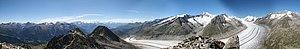
Glacier d'Aletsch, panorama vu du sommet de l'Eggishorn, Valais, Suisse Русский: Алечский ледник, панорама со стороны вершины Эггисхорн, Вале, Швейцария
Le glacier d'Aletsch est le plus grand glacier des Alpes, situé dans le sud de la Suisse dans le canton du Valais. Il est entouré au nord par le massif de la Jungfrau, au sud par la vallée du Rhône avec laquelle le glacier communique via les gorges de la Massa, à l'est par le lac Märjelen et à l'ouest par l'Aletschhorn.
L'Eggishorn est un sommet des Alpes, en Suisse.
Une montagne est une forme topographique de relief positif, à la surface de planètes telluriques, et faisant partie d'un ensemble — une chaîne de montagnes — ou formant un relief isolé. Elle est caractérisée par son altitude et, plus généralement, par sa hauteur relative, voire par sa pente. Il n'existe toutefois pas de définition unique de ce qu'est une montagne, terme apparu entre le Xᵉ et le XIIᵉ siècle, et de nombreux régionalismes coexistent pour décrire les formes de relief. Elle peut désigner à la fois un sommet pentu et une simple élévation de terrain, comme une colline, aussi bien que le milieu dans son ensemble. Les montagnes prennent en effet des formes très diverses en fonction des processus qui mènent à leur orogenèse : des escarpements de marges continentales et rifts en domaine extensif, aux chaînes de collision et plissement, en passant par les phases de subduction créant des volcans de type explosif en arcs insulaires ou le long de cordillères, sans oublier le volcanisme de point chaud de type effusif ni les intrusions mises au jour par l'érosion.